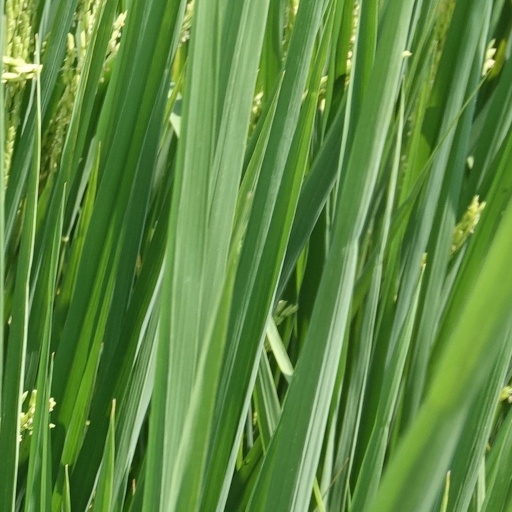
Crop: rice